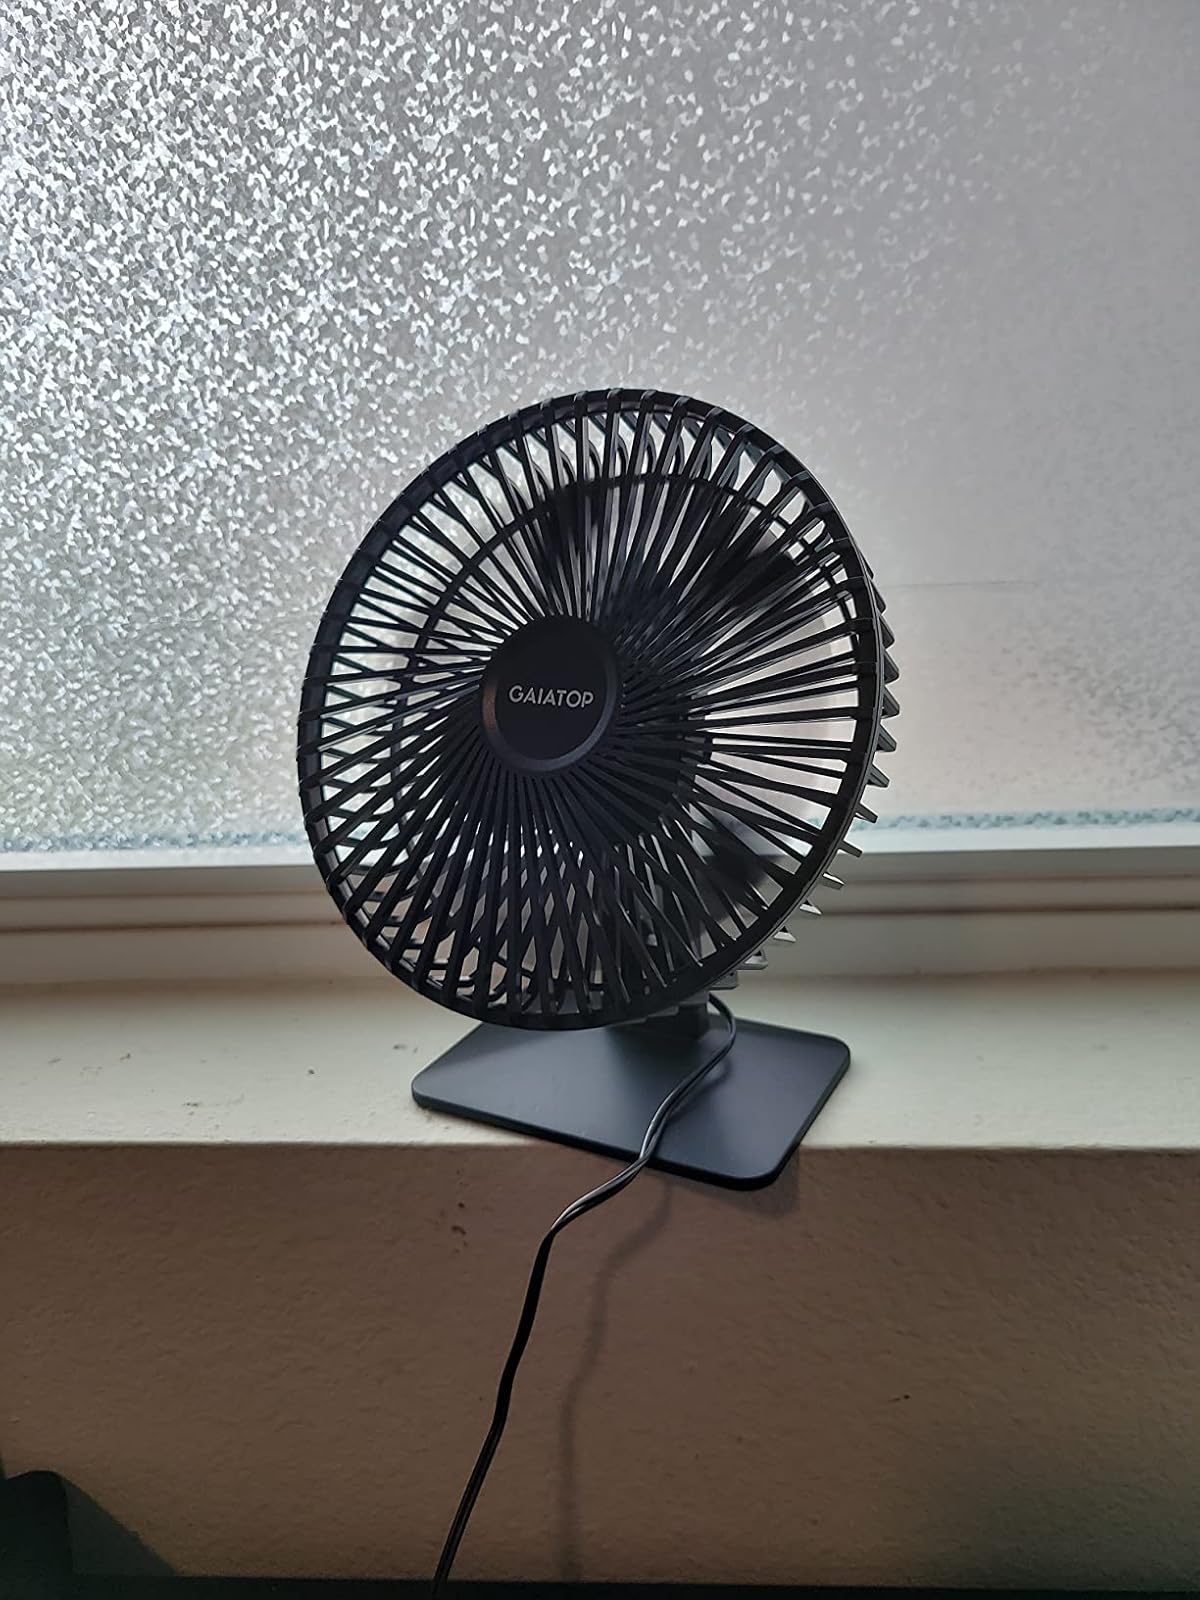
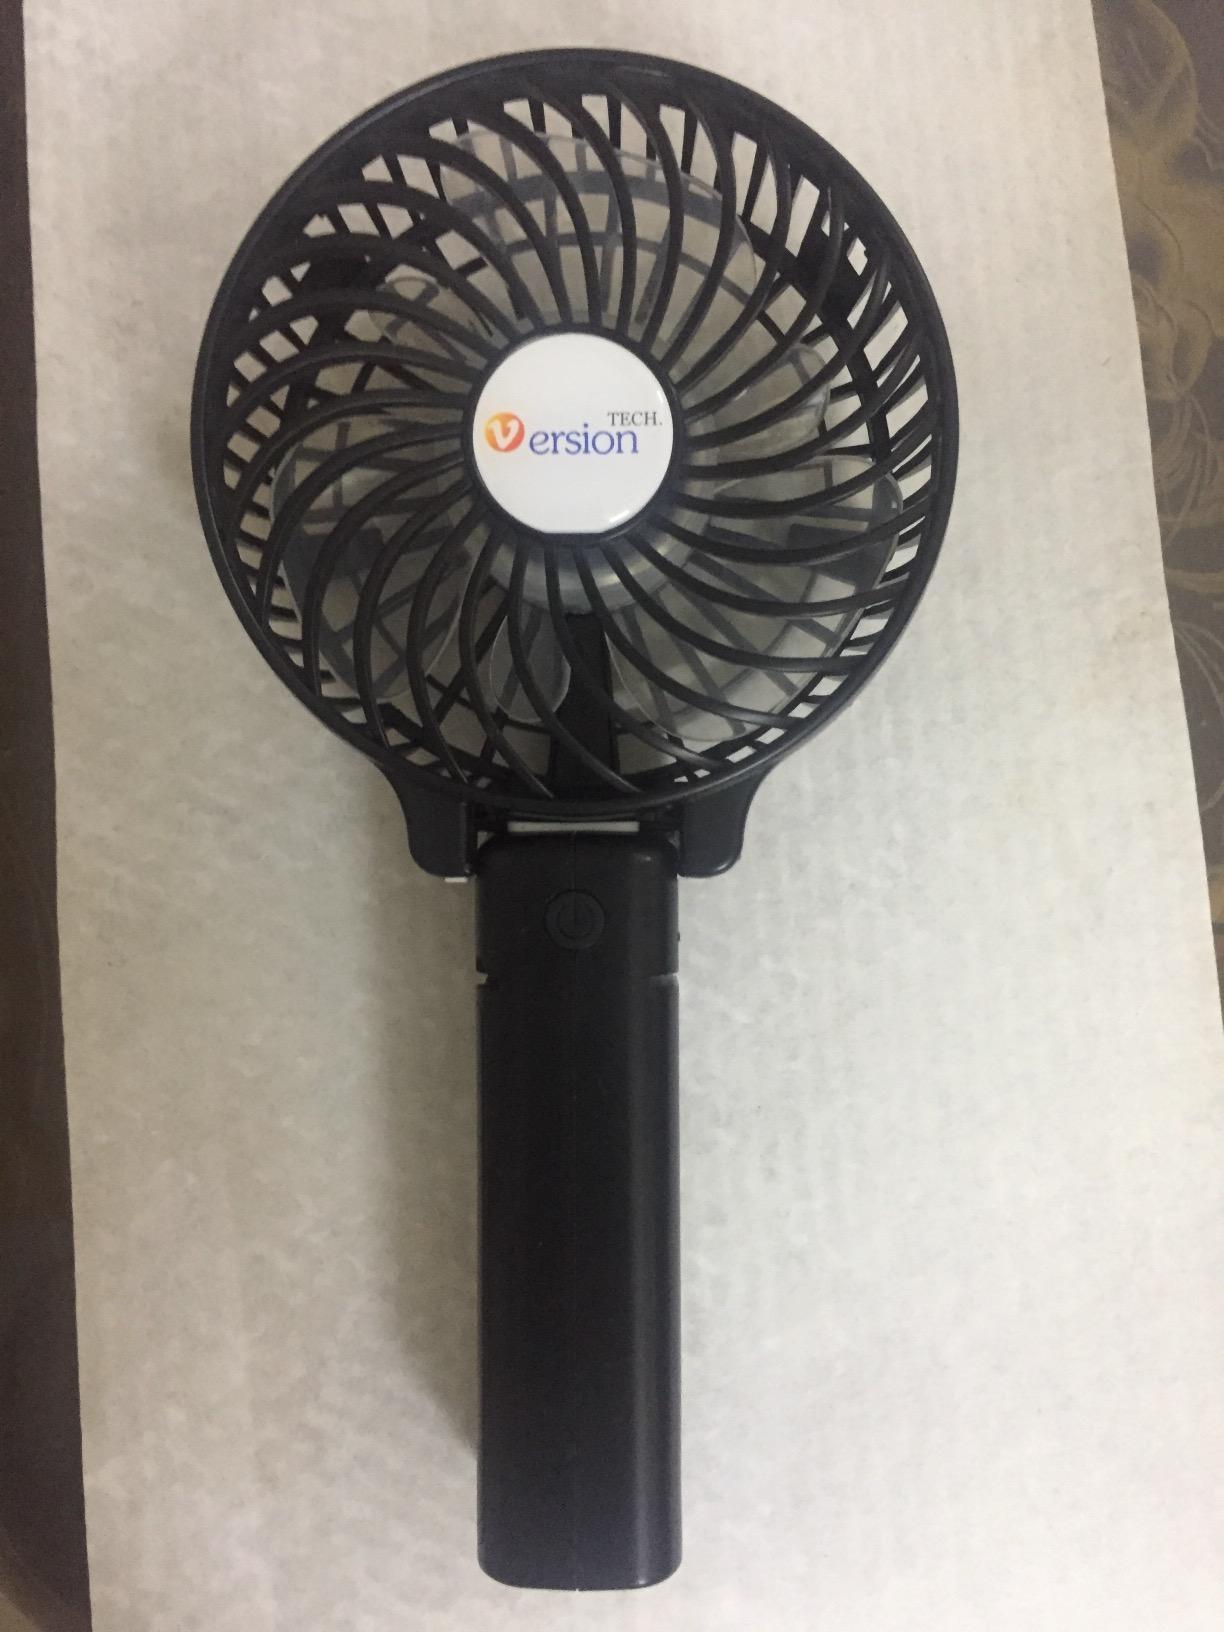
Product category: fan
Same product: no